Asprovalta

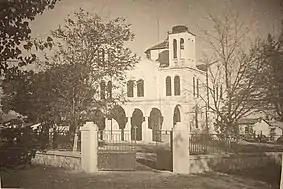
The first Church which was built in the Settlement of Asprovalta by the refugees from Erenkoy, 1927-1928

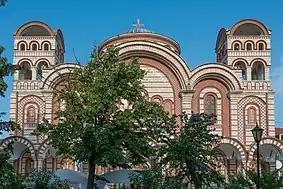

The church was built in the middle of the 16th century and follows the monastic architecture of Macedonia during the Ottoman rule, which does not differ in design and function from that of the Byzantine era. The architectural type that dominates is the so-called Athonite, cruciform inscribed, which has as its main feature the side niches part intended for the dances of the psalters, and the large narthex, the litti. The central area is covered with a large cross-section of excellent construction.